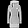
Label: Pullover